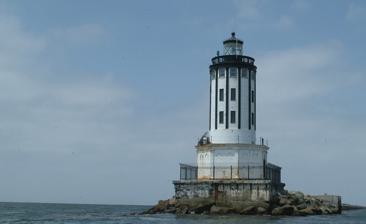
Building: Los Angeles Harbor Light
Country: United States of America
Year built: 1913
Lighthouse at the Port of Los Angeles in California, United States Lighthouse Los Angeles Harbor Light San Pedro Harbor Angel's Gate Los Angeles Harbor Light Location Los Angeles Harbor California United States Coordinates 33°42′31″N 118°15′06″W / 33.70857°N 118.25160°W / 33.70857; -118.25160 Tower Constructed 1913 Foundation rock breakwater with concrete slab Construction reinforced concrete tower Automated 1973 Height 69 feet (21 m) Shape cylindrical tower with balcony and lantern rising from an octagonal prism basement Markings white tower with black narrows stripes, black lantern Power source solar power Operator United States Coast Guard Heritage National Register of Historic Places listed place Fog signal 2 blasts every 30s. continuously Light Focal height 73 feet (22 m) Lens Fourth order Fresnel lens (original), DCB-24 aerobeacon (current) Intensity 217,000 candela Range 18 nautical miles (33 km; 21 mi) Characteristic Fl G 15s. Los Angeles Harbor Light Station U.S. National Register of Historic Places Location Los Angeles Harbor (San Pedro Breakwater), Los Angeles, California Architect Edward L Woodruff NRHP reference No. 80000810 Added to NRHP October 14, 1980 Los Angeles Harbor Light , also known as Angels Gate Light , is a lighthouse in California , United States , at San Pedro Breakwater in Los Angeles Harbor , California .  The lighthouse is listed on the National Register of Historic Places .  It is listed as Los Angeles Light in the USCG Lights list.  It is the only lighthouse in the world that emits an emerald-colored light. History From the U.S. Coast Guard Archive The original plan for the lighthouse was a wooden, square, two-story building like those constructed for Oakland Harbor and Southampton Shoals.  However, the plans were changed and the Los Angeles Light was firmly anchored to the concrete block and built of steel reinforced concrete. It is the only lighthouse ever built to this design.  The original paint on the lighthouse was only white which caused a problem with seeing the lighthouse building during fog.  Vertical black stripes were added for increased visibility. By 2011, the years of exposure have led to rusted through walls, broken windows, cracked masonry, and leaks during storms.  In cooperation with the Coast Guard, the Cabrillo Beach Boosters Club completed a $1.8 million overhaul of the exterior, funded by the Port of Los Angeles.  The overhaul was completed in May 2012.  A $1.2 million overhaul of the interior is planned. The lighthouse in 2006 This lighthouse is inaccessible to the public, but can be viewed from the Cabrillo Beach area, San Pedro Breakwater or by boat. See also California portal Engineering portal List of lighthouses in the United States List of Los Angeles Historic-Cultural Monuments in the Harbor area National Register of Historic Places listings in Los Angeles County, California San Pedro Bay (California) References